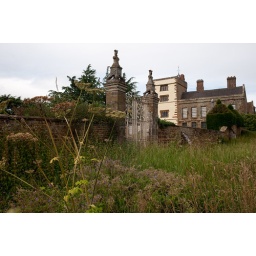
Summery vegetation beside the boundary walls of this stately home near Daventry.